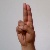
The image shows a hand gesture representing the letter 'U' in Indian Sign Language.